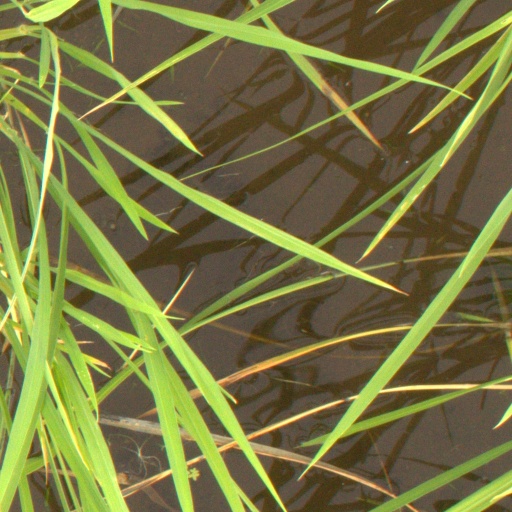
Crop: rice